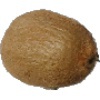
Label: kiwi